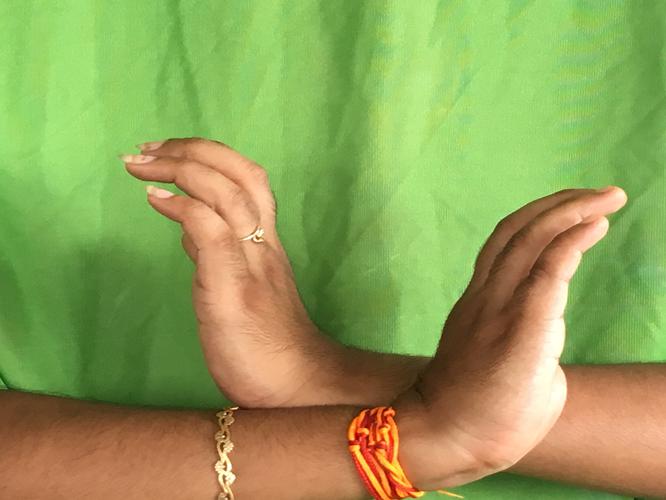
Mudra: Nagabandha
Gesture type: double_hand